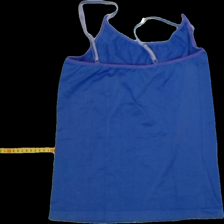
View: back
Type: Tank top
Category: Ladies
Brand: Not Applicable
Colors: Purple
Material: 100%nylone
Trend: No trend
Stains: Yes
Price range: <50
Recommended usage: Export